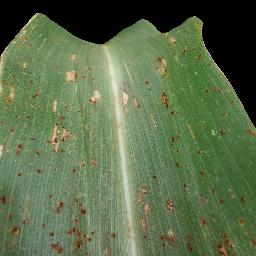
Label: Corn_(Maize)___Common_Rust